Canmore, Alberta

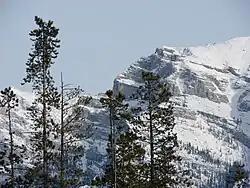
View across the Valley taken from The Nordic Centre

The Canmore Nordic Centre was originally constructed for the 1988 Winter Olympic Games. Cross-country skiing, biathlon, Nordic combined, and blind cross-country skiing events were held here.